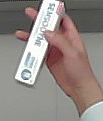
Product: sensodyne_toothpaste